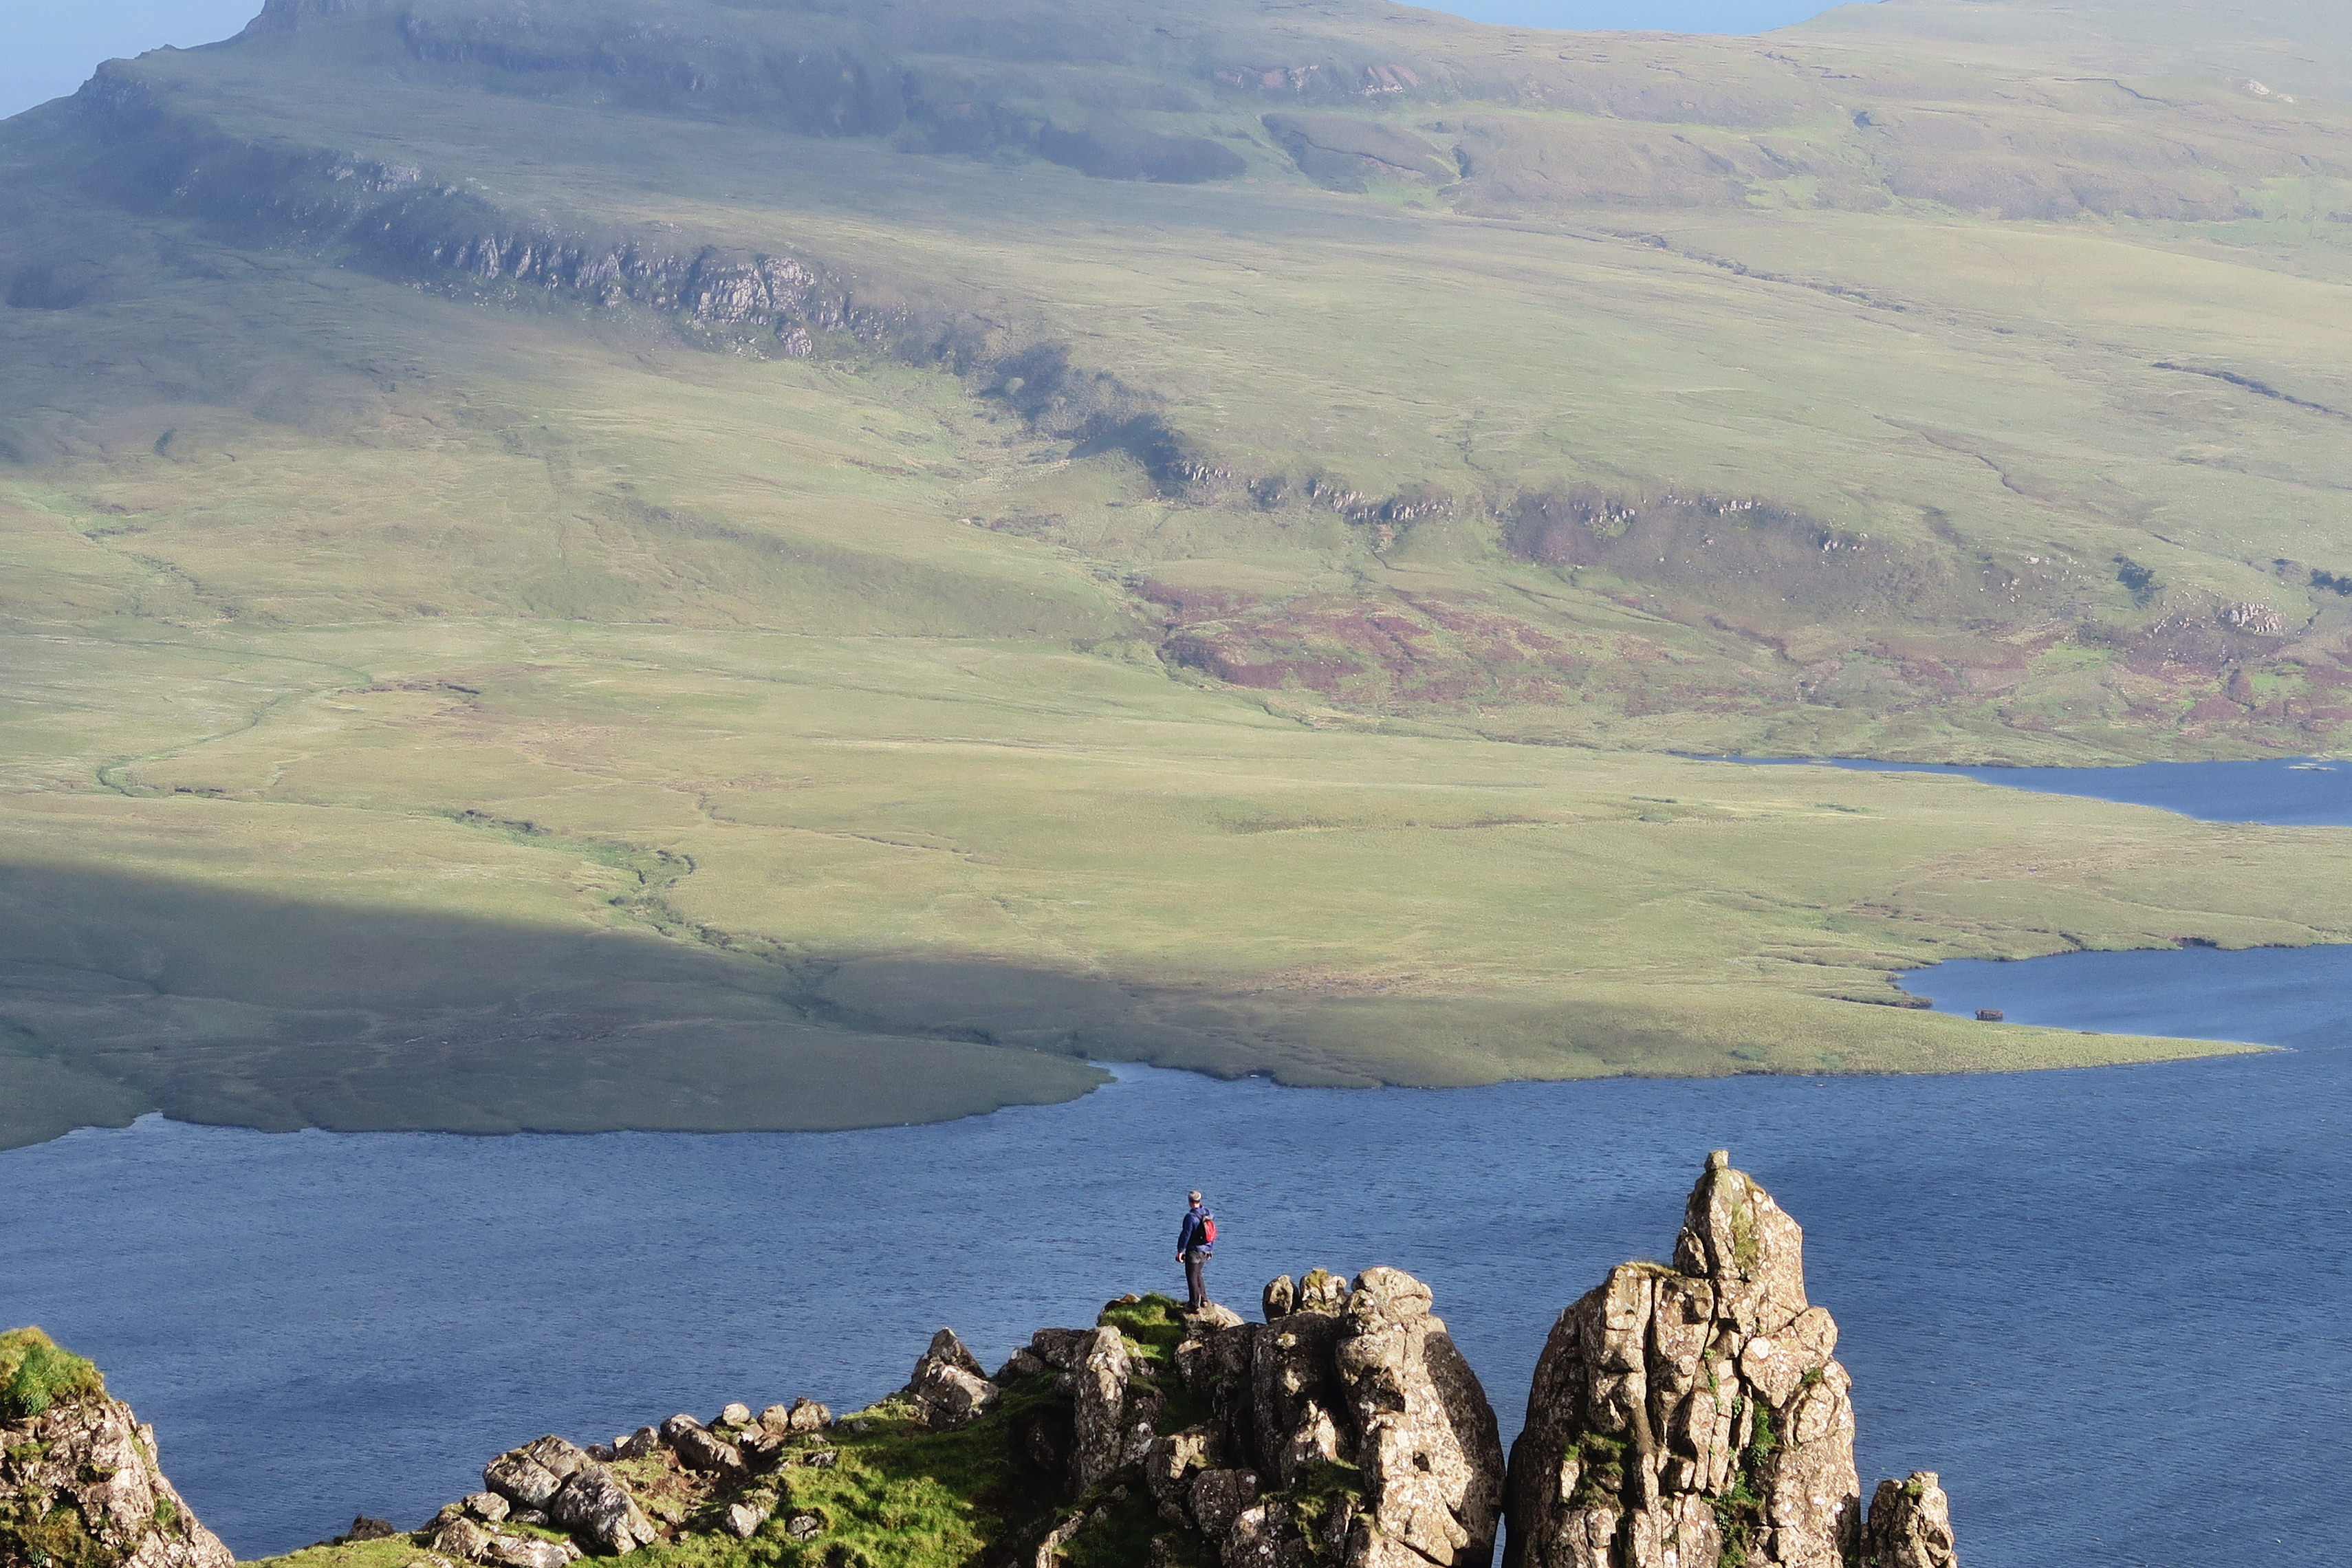
landscape, sea, coast, water, nature, rock, ocean, wilderness, walking, person, mountain, cloud, sky, hill, shore, lake, mountain range, summer, travel, cliff, cove, reflection, scenic, bay, island, fjord, reservoir, seashore, terrain, majestic, body of water, outdoors, geology, daylight, fell, loch, cape, landform, aerial photography, geographical feature, mountainous landforms